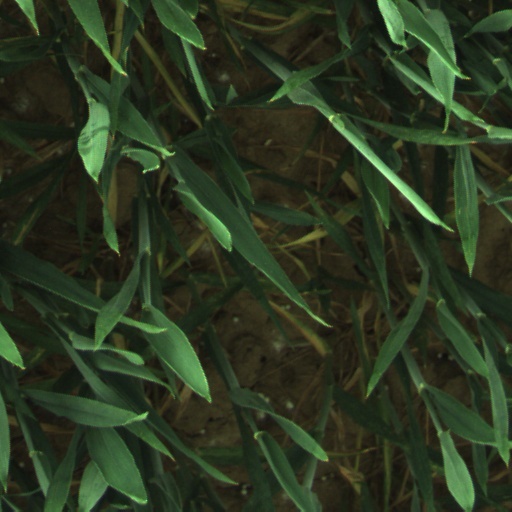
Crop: wheat